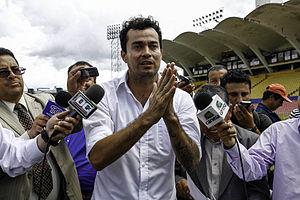
Jaime Iván Kaviedes Llorenty, né le 24 octobre 1977 à Santo Domingo, est un footballeur équatorien. Il joue au poste d'attaquant avec l'équipe d'Équateur.